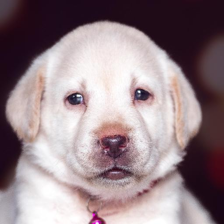
Label: animals